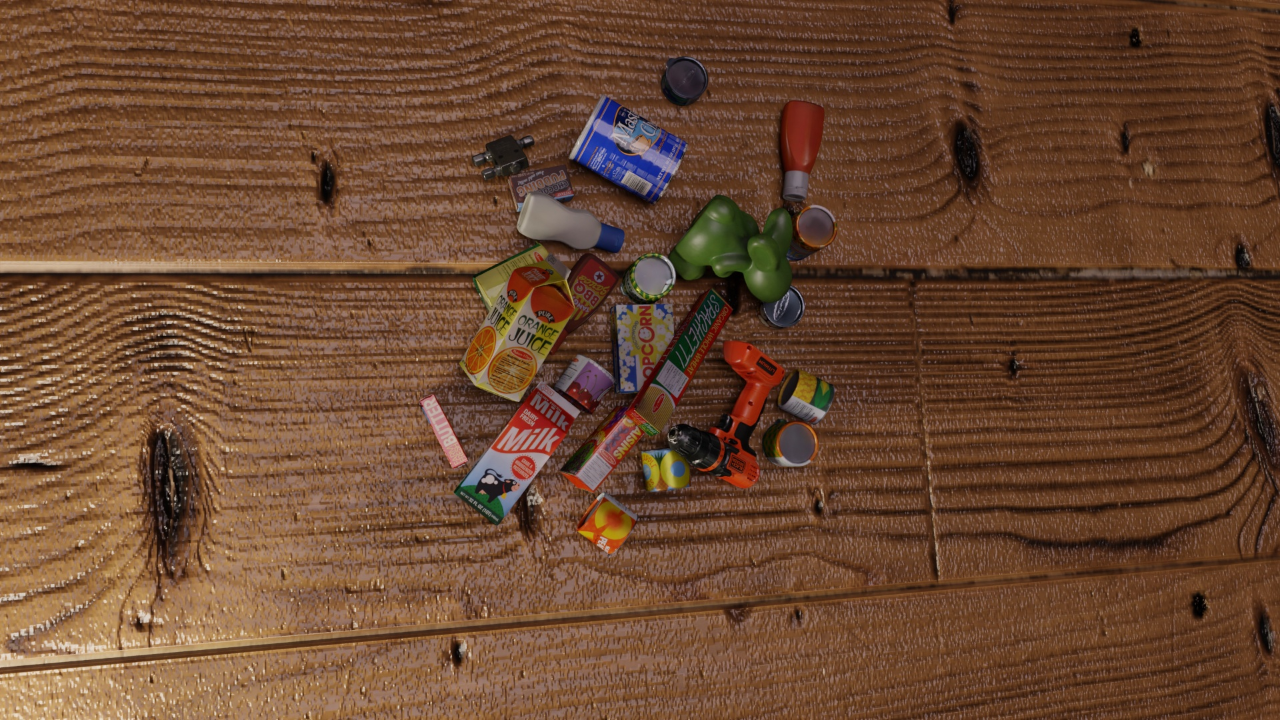
Question:
What are the five normalized (x, y) points between 0 and 1 in the image that outline the grasp plane for the can of alphabet soup? Your answer should be as Grasp center: [], Left finger base: [], Right finger base: [], Left finger tip: [], Right finger tip: [].
Answer: Grasp center: [0.604688, 0.315278], Left finger base: [0.625781, 0.35], Right finger base: [0.584375, 0.283333], Left finger tip: [0.628125, 0.372222], Right finger tip: [0.588281, 0.306944]